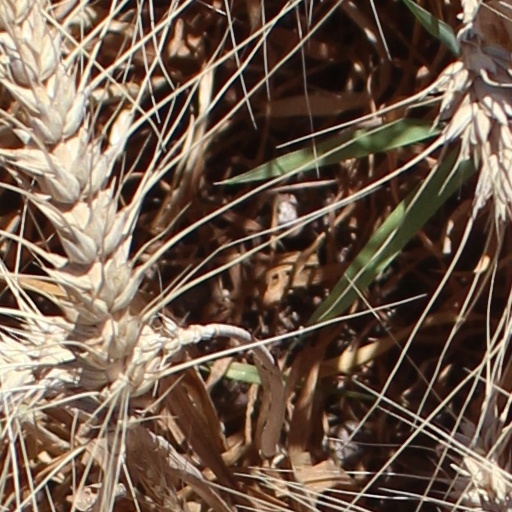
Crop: wheat